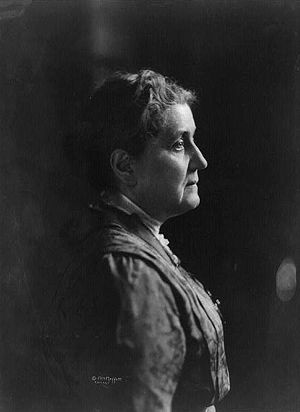
Jane Addams
Laura Jane Addams var en amerikansk feminist, sociolog og socialarbejder.